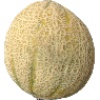
Label: cantaloupe